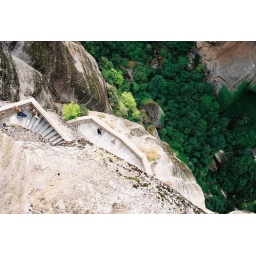
Location: A Meteora monestary...we walk a winding stairway carved into the rock face around large boulders